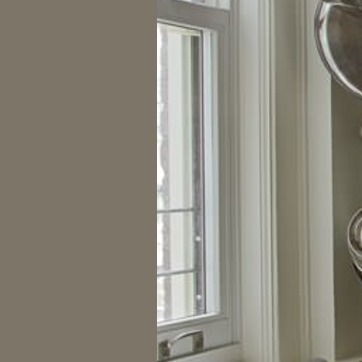
Material: glass